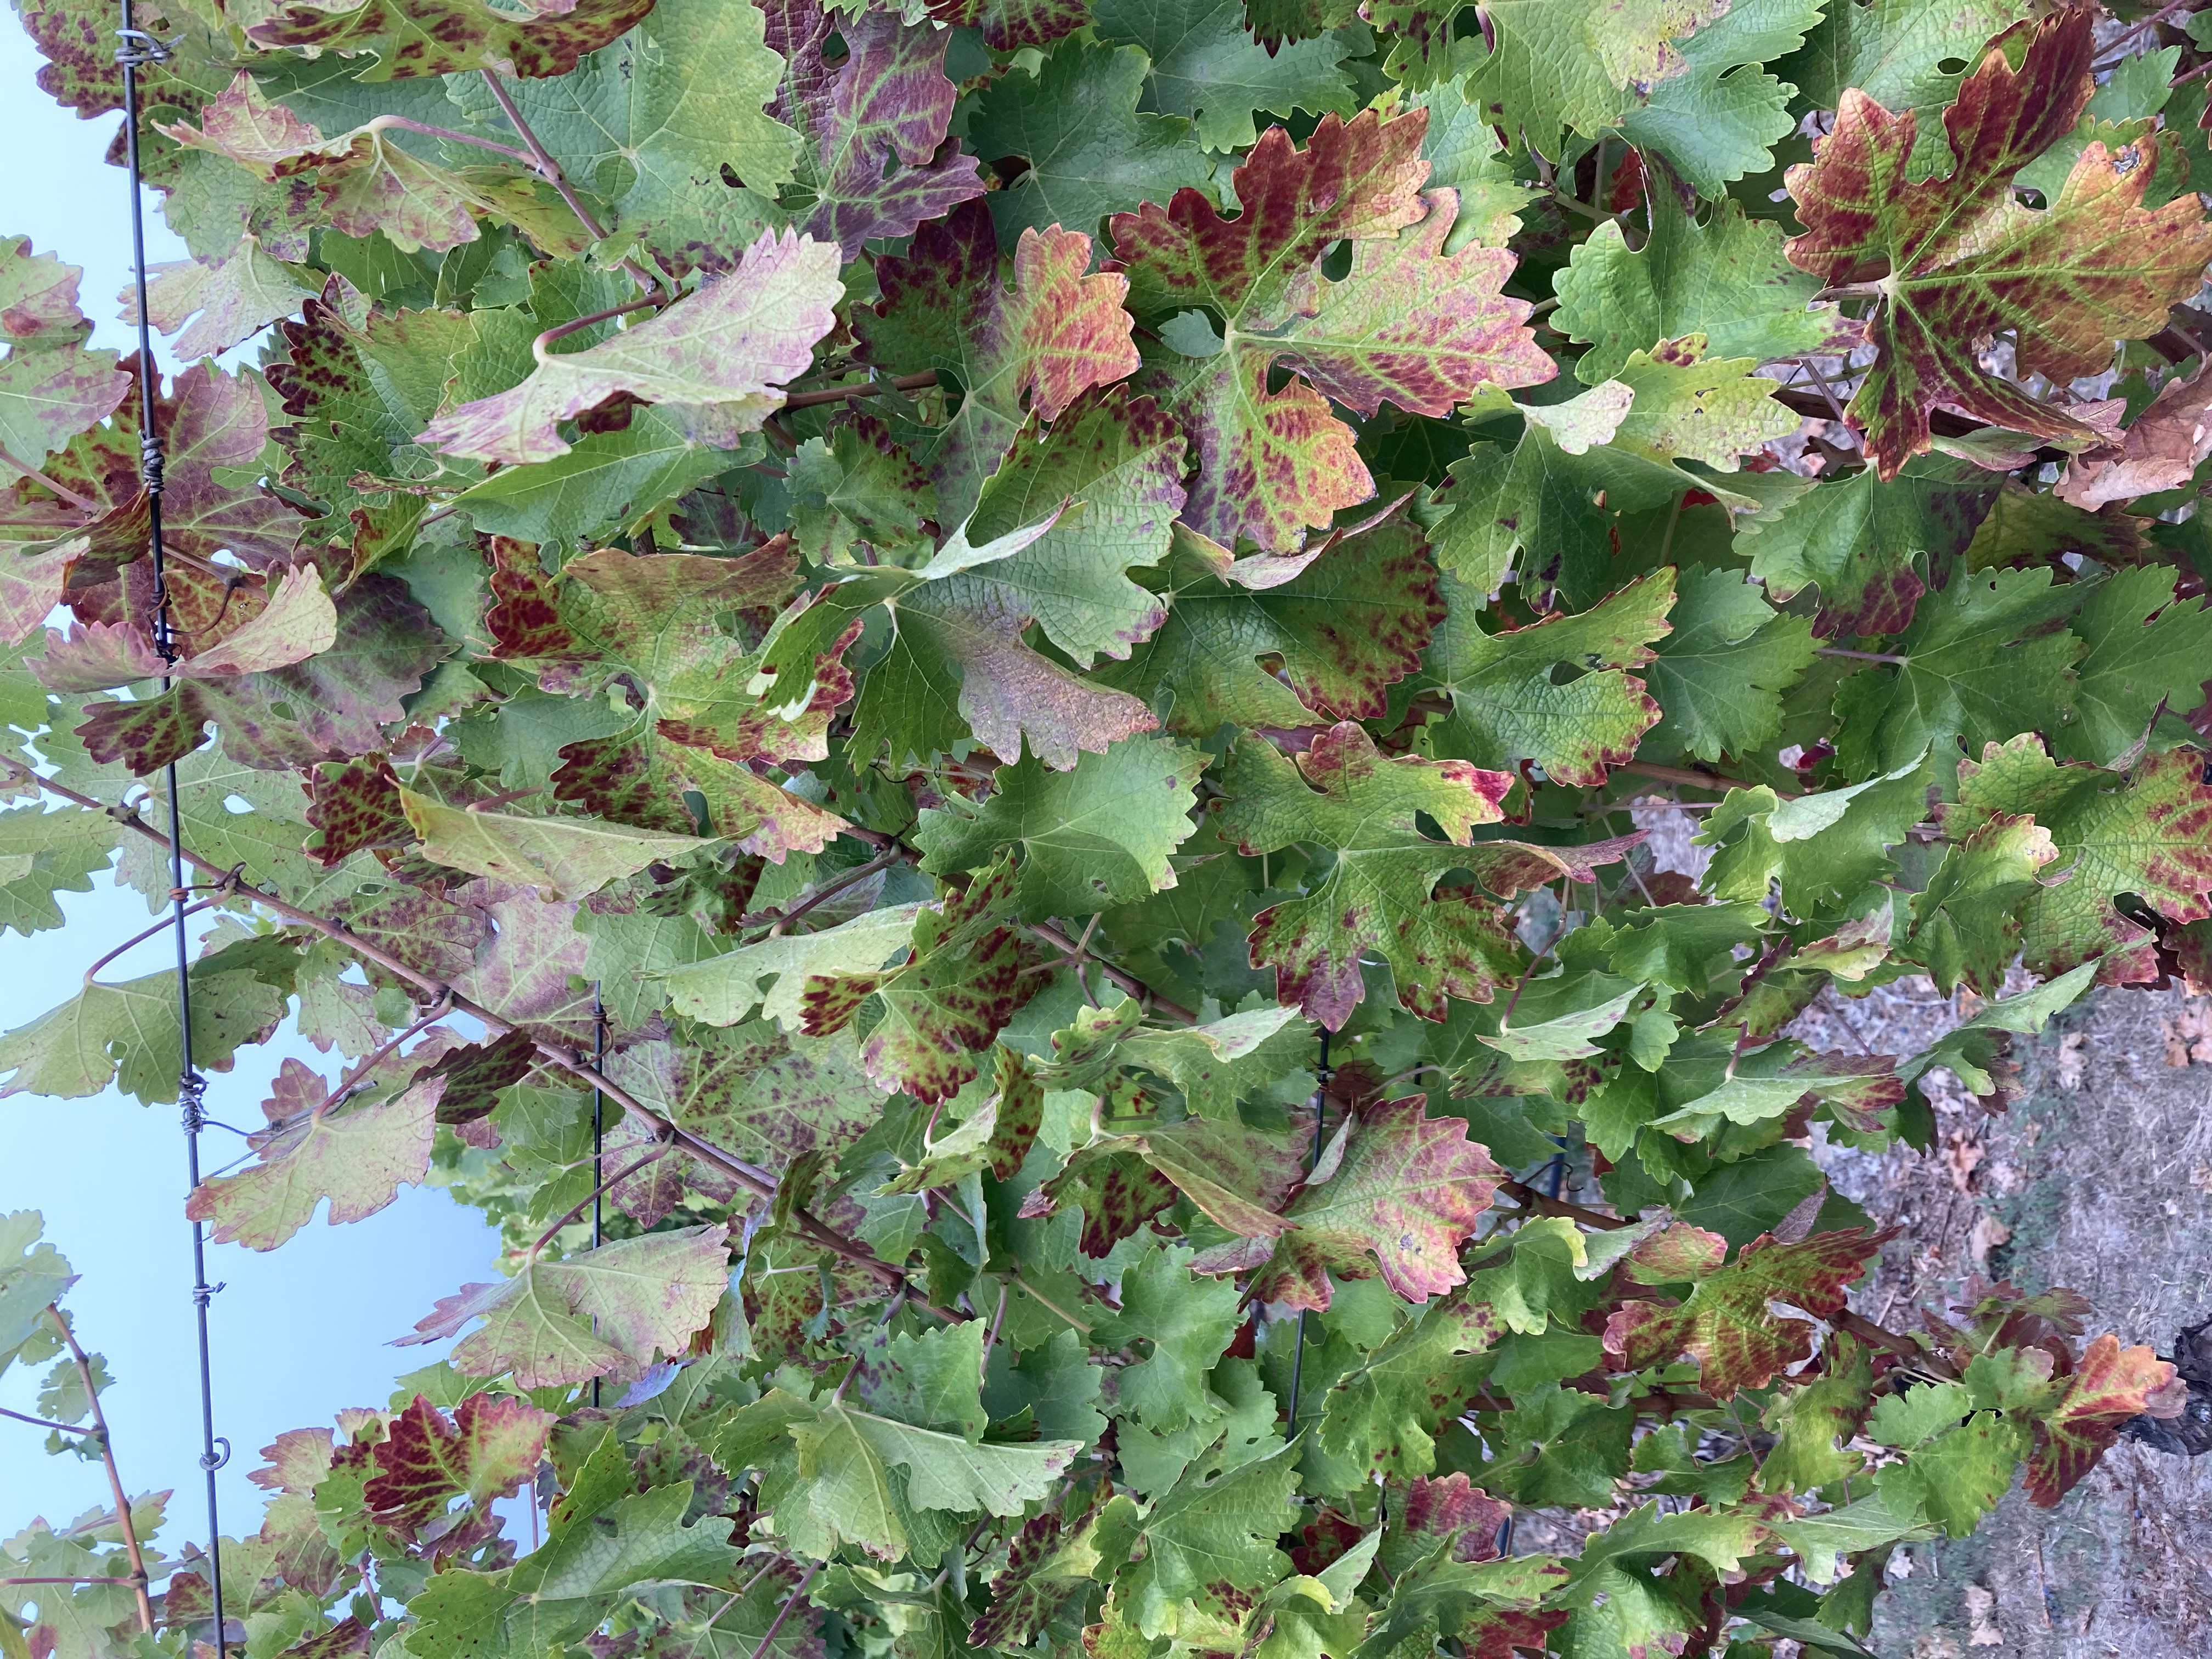
Label: Leafroll 3